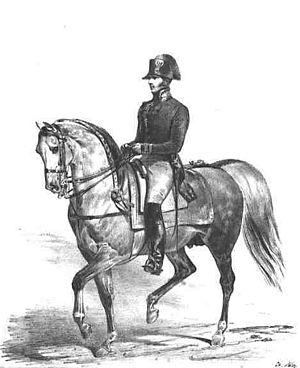
Mr Flandrin, écuyer-professeur montant Janissaire, cheval navarrin du manège de l'Ecole d'instruction des troupes à cheval de Saumur, planche X de l'Histoire pittoresque de l'Equitation ancienne et moderne, 1833
L'École de cavalerie, anciennement École d'application de l'arme blindée et cavalerie est un établissement de formation de l'armée de terre française situé à Saumur. Elle est installée dans la caserne du même nom.
Le cheval navarrin, navarin, navarrois, bigourdin ou tarbais est une ancienne race chevaline française, désormais disparue, qui était surtout élevée dans les plaines des Pyrénées près de Tarbes, ainsi qu'en Bigorre, dans les Hautes-Pyrénées, et par extension dans tout le Sud-Ouest de la France. Probable monture de prestige durant le Moyen Âge et la Renaissance, elle a très bonne réputation durant tout le XVIIIᵉ siècle, où ce petit cheval résistant, fin et vif est abondamment utilisé comme monture de remonte pour la cavalerie légère, mais aussi sous la selle pour les manèges et la pratique du dressage classique, grâce à sa grande élégance.
Le Cadre noir est un corps de cavaliers d'élite français, instructeurs à l'École nationale d'équitation près de Saumur en Maine-et-Loire. La doctrine du Cadre noir, fixée par le général L’Hotte au XIXᵉ siècle, est « le cheval calme, en avant, et droit ». L’équitation de tradition française, exercée principalement au Cadre noir, a été inscrite en 2011 par l'UNESCO sur la liste représentative du patrimoine culturel immatériel de l’humanité.